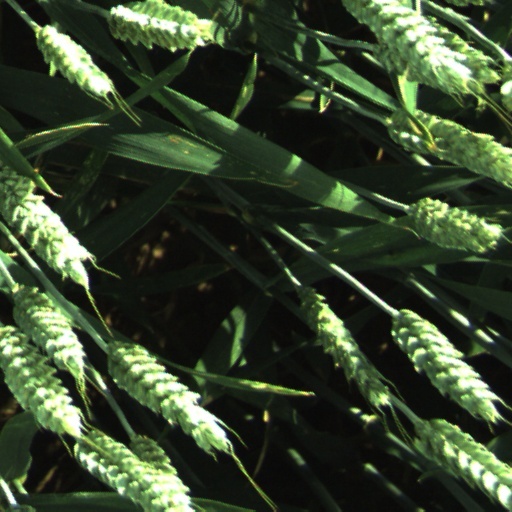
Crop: wheat